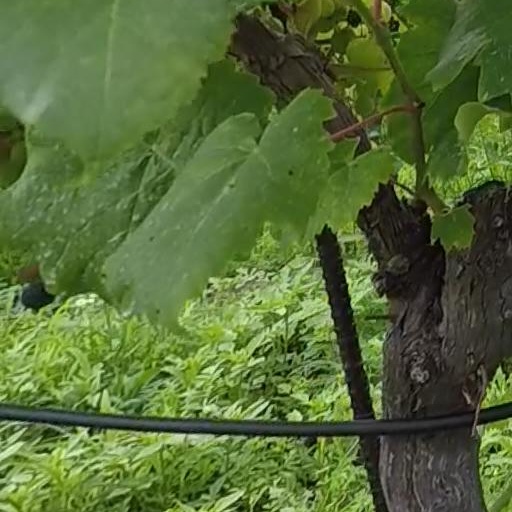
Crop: grape